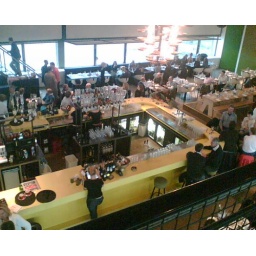
Interior of the 11th floor of the 'Trashbat' building housing the 'Nathan Barley Cafe Bar' in central Amsterdam.